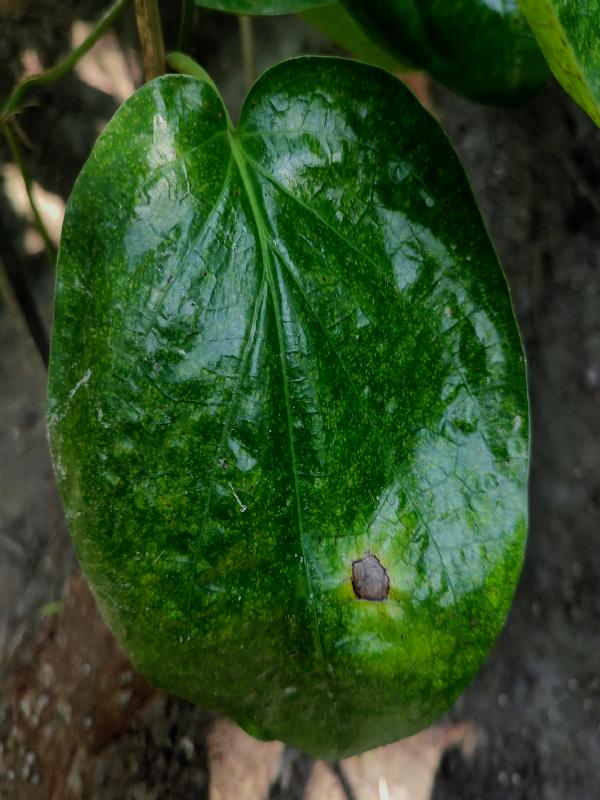
Label: Bacterial_Leaf_Disease